Colonia Ulpia Traiana

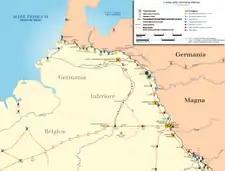
The Limes Germanicus, with "Castra Vetera" at the intersection of the Rhine & Lippe rivers

It was also called ""Castra Vetera"", and was the main base of the Classis Germanica, because it used an inlet (now called "Bislicher insel") created by the old course of the Rhine river. The headquarters of this Classis were established in 12 BC by Drusus and controlled the Rhine river: it was mainly a fluvial fleet, although it also operated in the North Sea. After 30 AD, the fleet moved its main base to the castrum of Alteburg, some 4 km south of "Colonia Claudia Ara Agrippinensium" (modern Cologne).